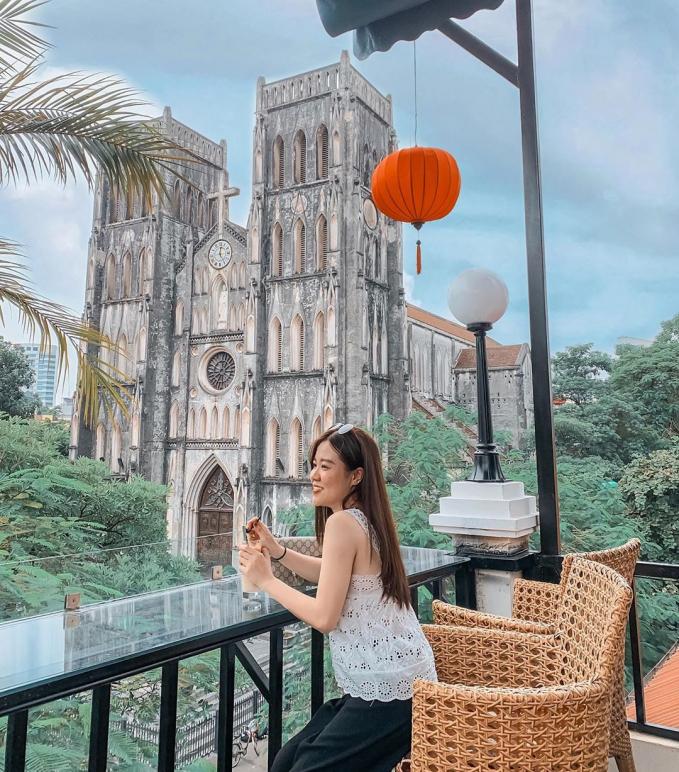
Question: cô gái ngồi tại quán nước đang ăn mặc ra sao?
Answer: cô gái mặc áo trắng và quần đen